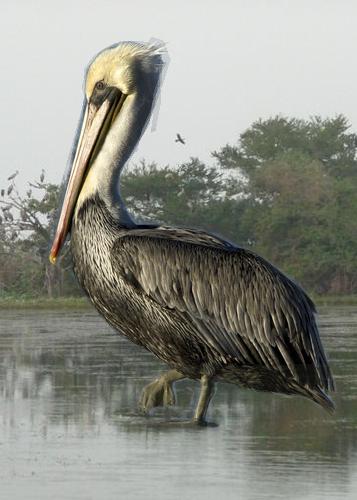
Bird species: Brown_Pelican
Bird type: waterbird
Background: water